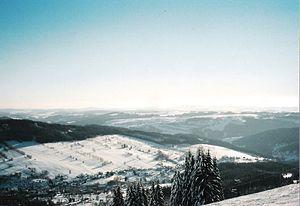
Rokytnice nad Jizerou est une ville et une station de ski de taille moyenne du district de Semily, dans la région de Liberec, en Tchéquie. Sa population s'élevait à 2 640 habitants en 2019.